Bowen Falls

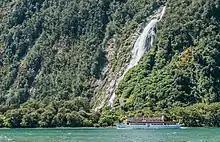
Bowen Falls

The Bowen Falls, also known as Lady Bowen Falls, is a popular tourist attraction at Milford Sound, a fiord in New Zealand.